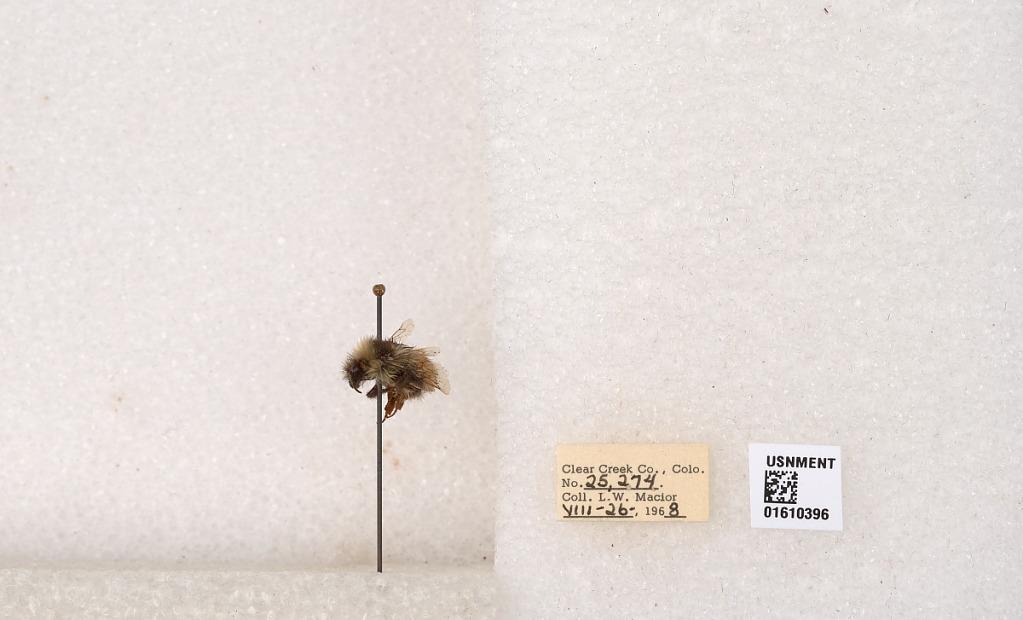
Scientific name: Bombus (Pyrobombus) sylvicola Kirby
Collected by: L. Macior
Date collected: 1968-8-26
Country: United States
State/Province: Colorado
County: Clear Creek
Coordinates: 39.6891, -105.644